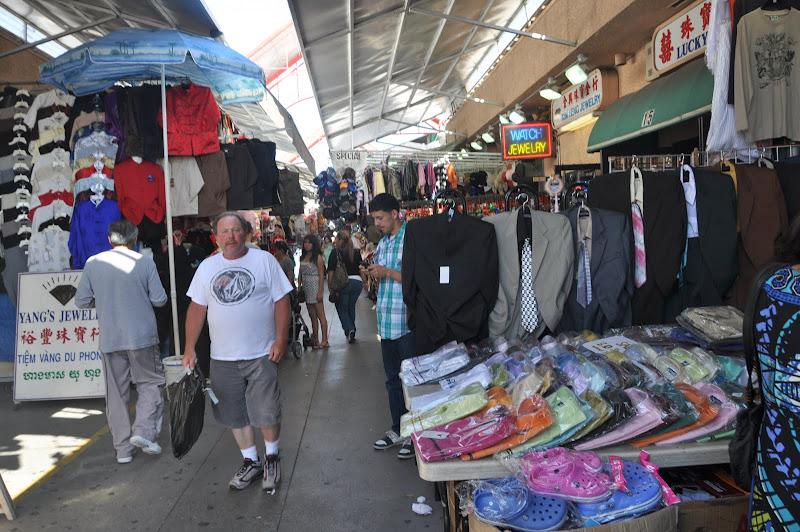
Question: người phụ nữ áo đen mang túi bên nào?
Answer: người phụ nữ áo đen mang túi bên trái